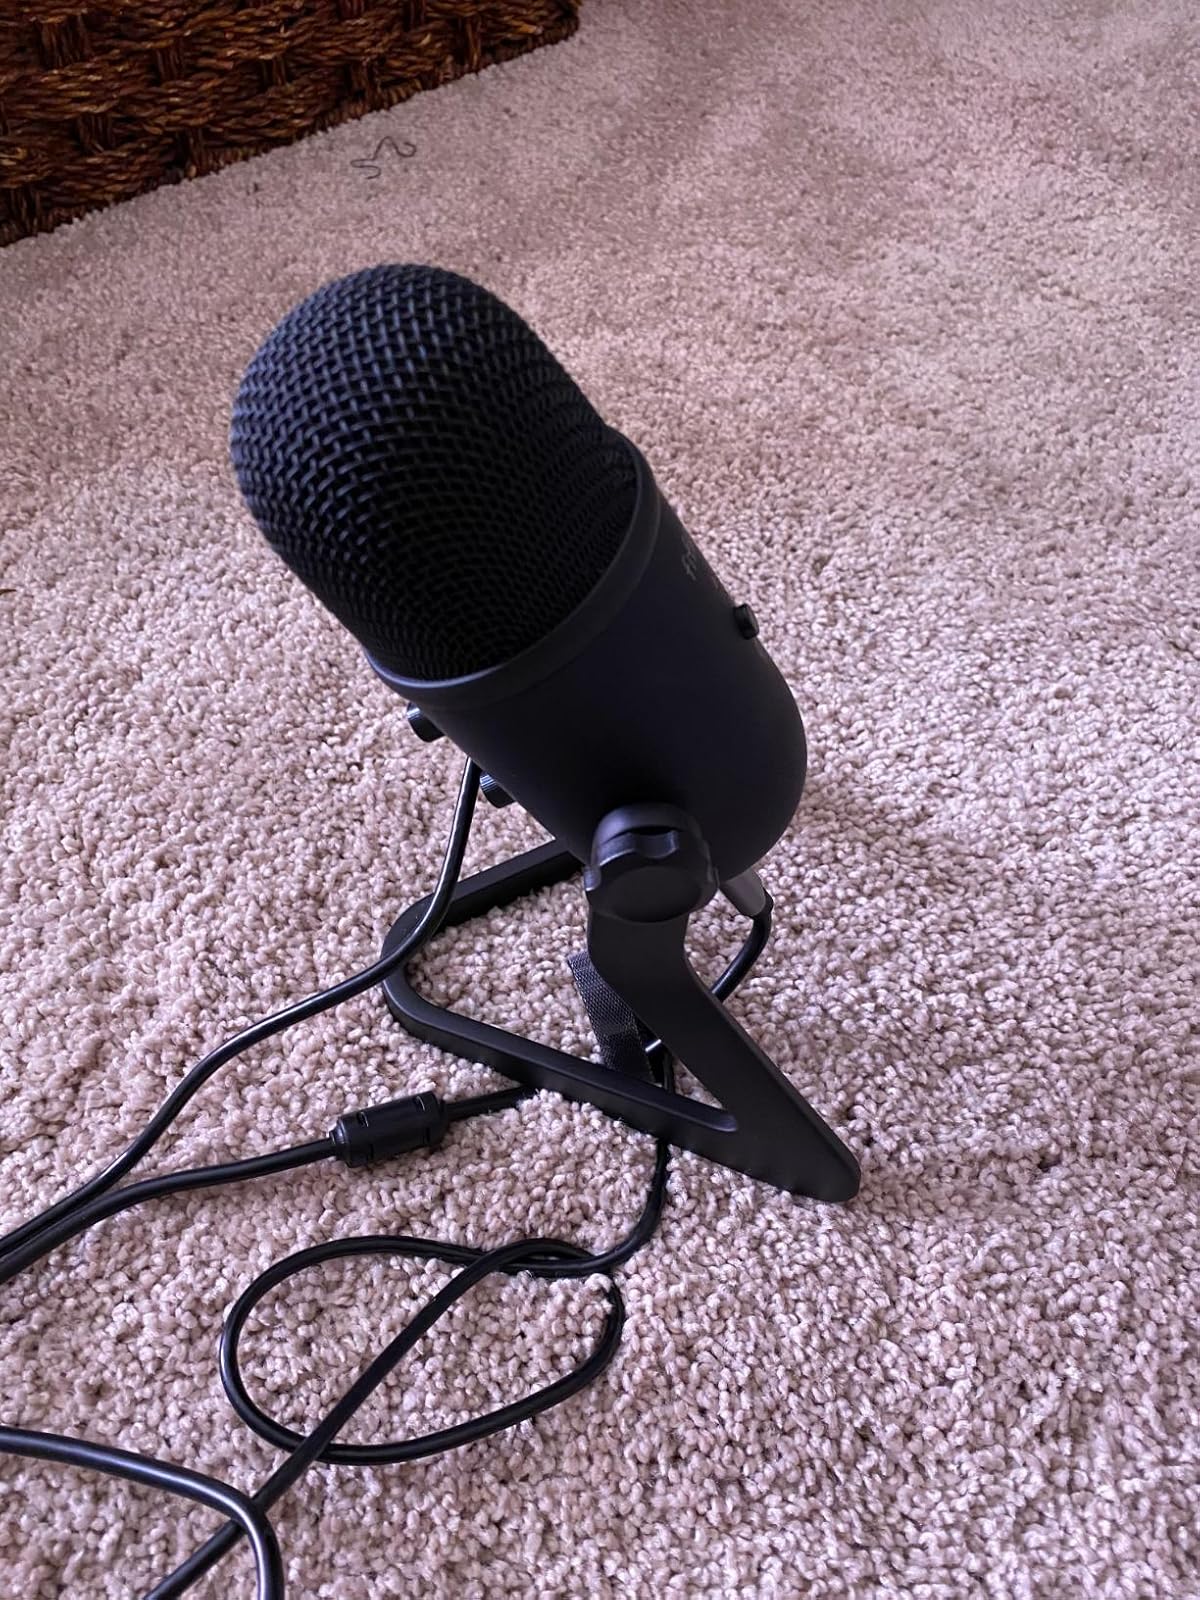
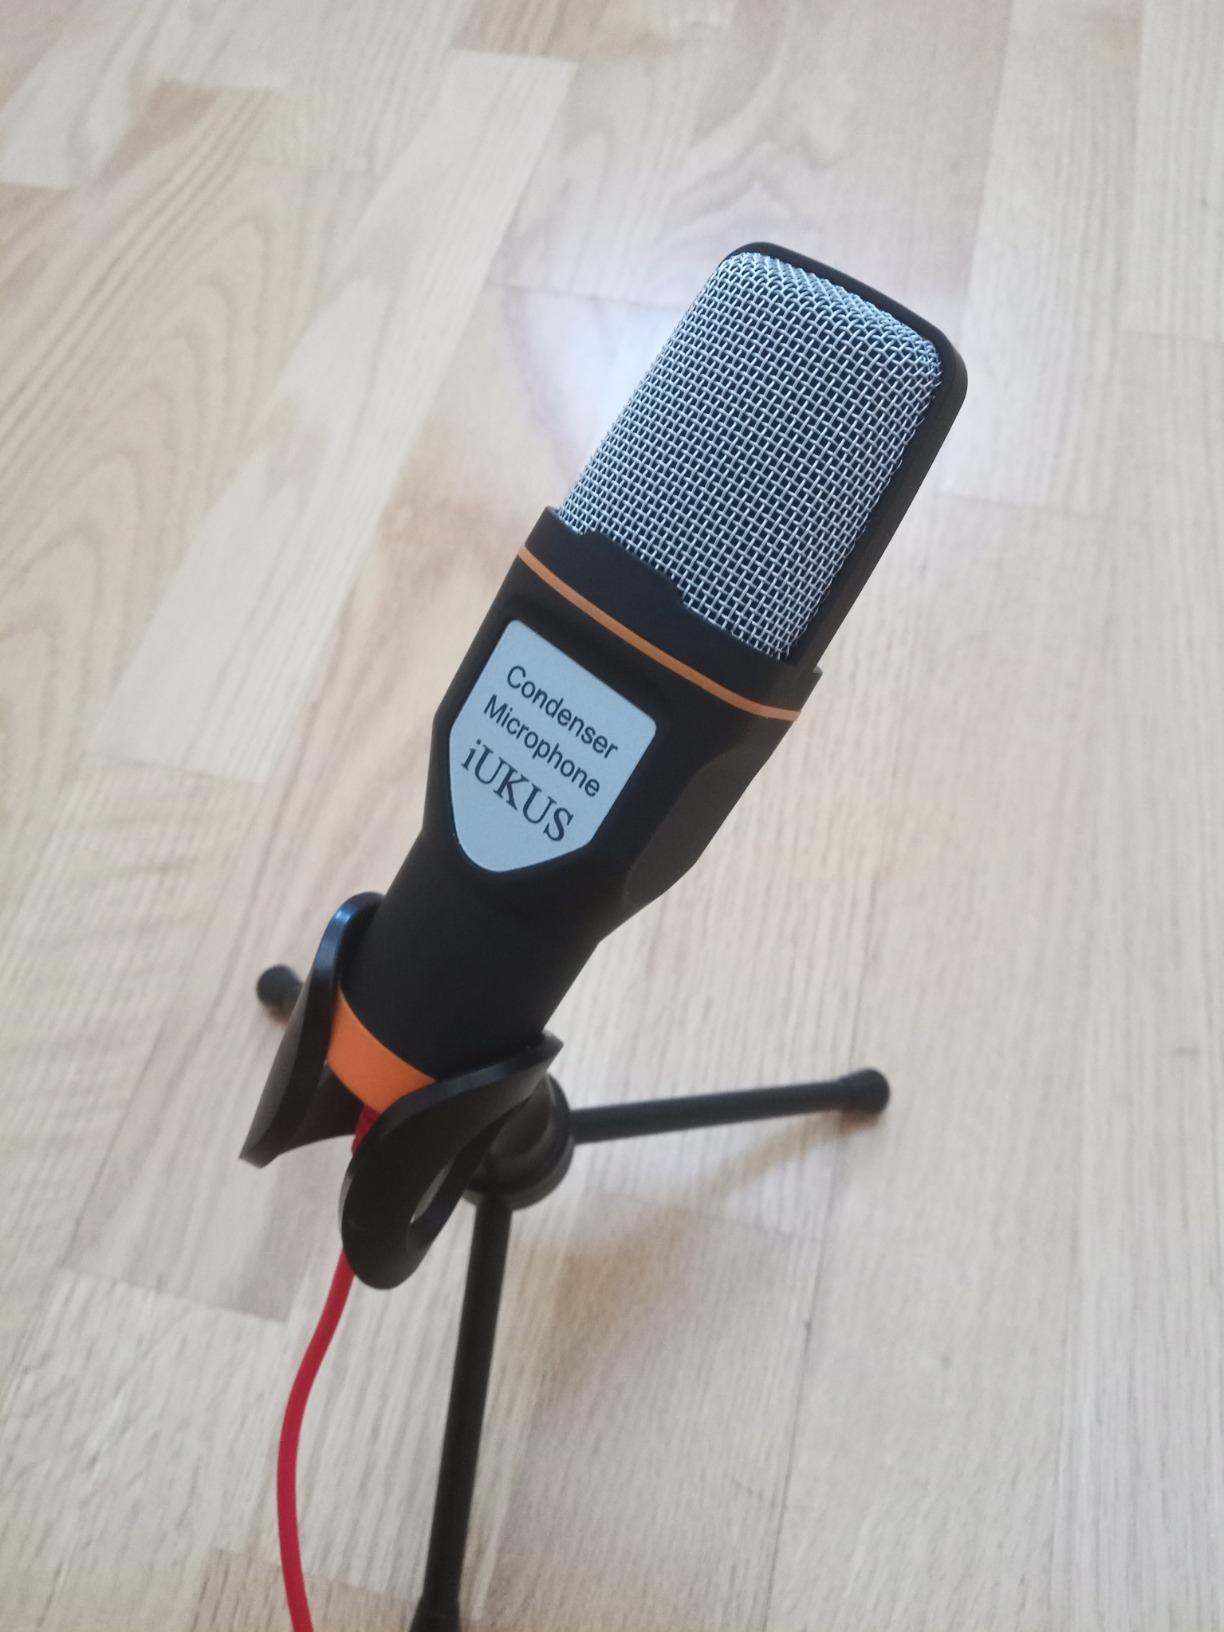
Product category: microphone
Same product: no